Walter Tetley

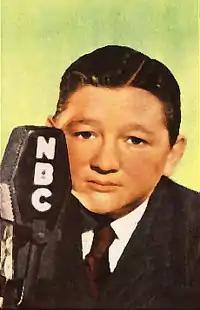
Tetley 1940s

Walter Tetley (born Walter Campbell Tetzlaff; June 2, 1915 – September 4, 1975) was an American actor specializing in child impersonation during radio's classic era. He had regular roles as Leroy Forrester on "The Great Gildersleeve" and Julius Abbruzzio on "The Phil Harris-Alice Faye Show", as well as continuing as a voice-over artist in animated cartoons, commercials, and spoken-word record albums. He is perhaps best known as the voice of Sherman in the Jay Ward-Bill Scott "Mr. Peabody" TV cartoons.